João Afonso Telo, 4th Count of Barcelos

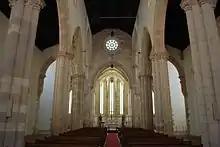
Interior of Graça Church in Santarém where João Afonso Telo and his wife were buried.

João Afonso Telo was the second son of Afonso Martins Telo "Raposo" and Berengária Lourenço de Valadares, daughter of Lourenço Soares de Valadares — advisor to kings Afonso III and Denis of Portugal — and his second wife Sancha Nunes de Chacim. Berengária was also the sister of Aldonça Lourenço de Valadares, the mother of Inés de Castro.